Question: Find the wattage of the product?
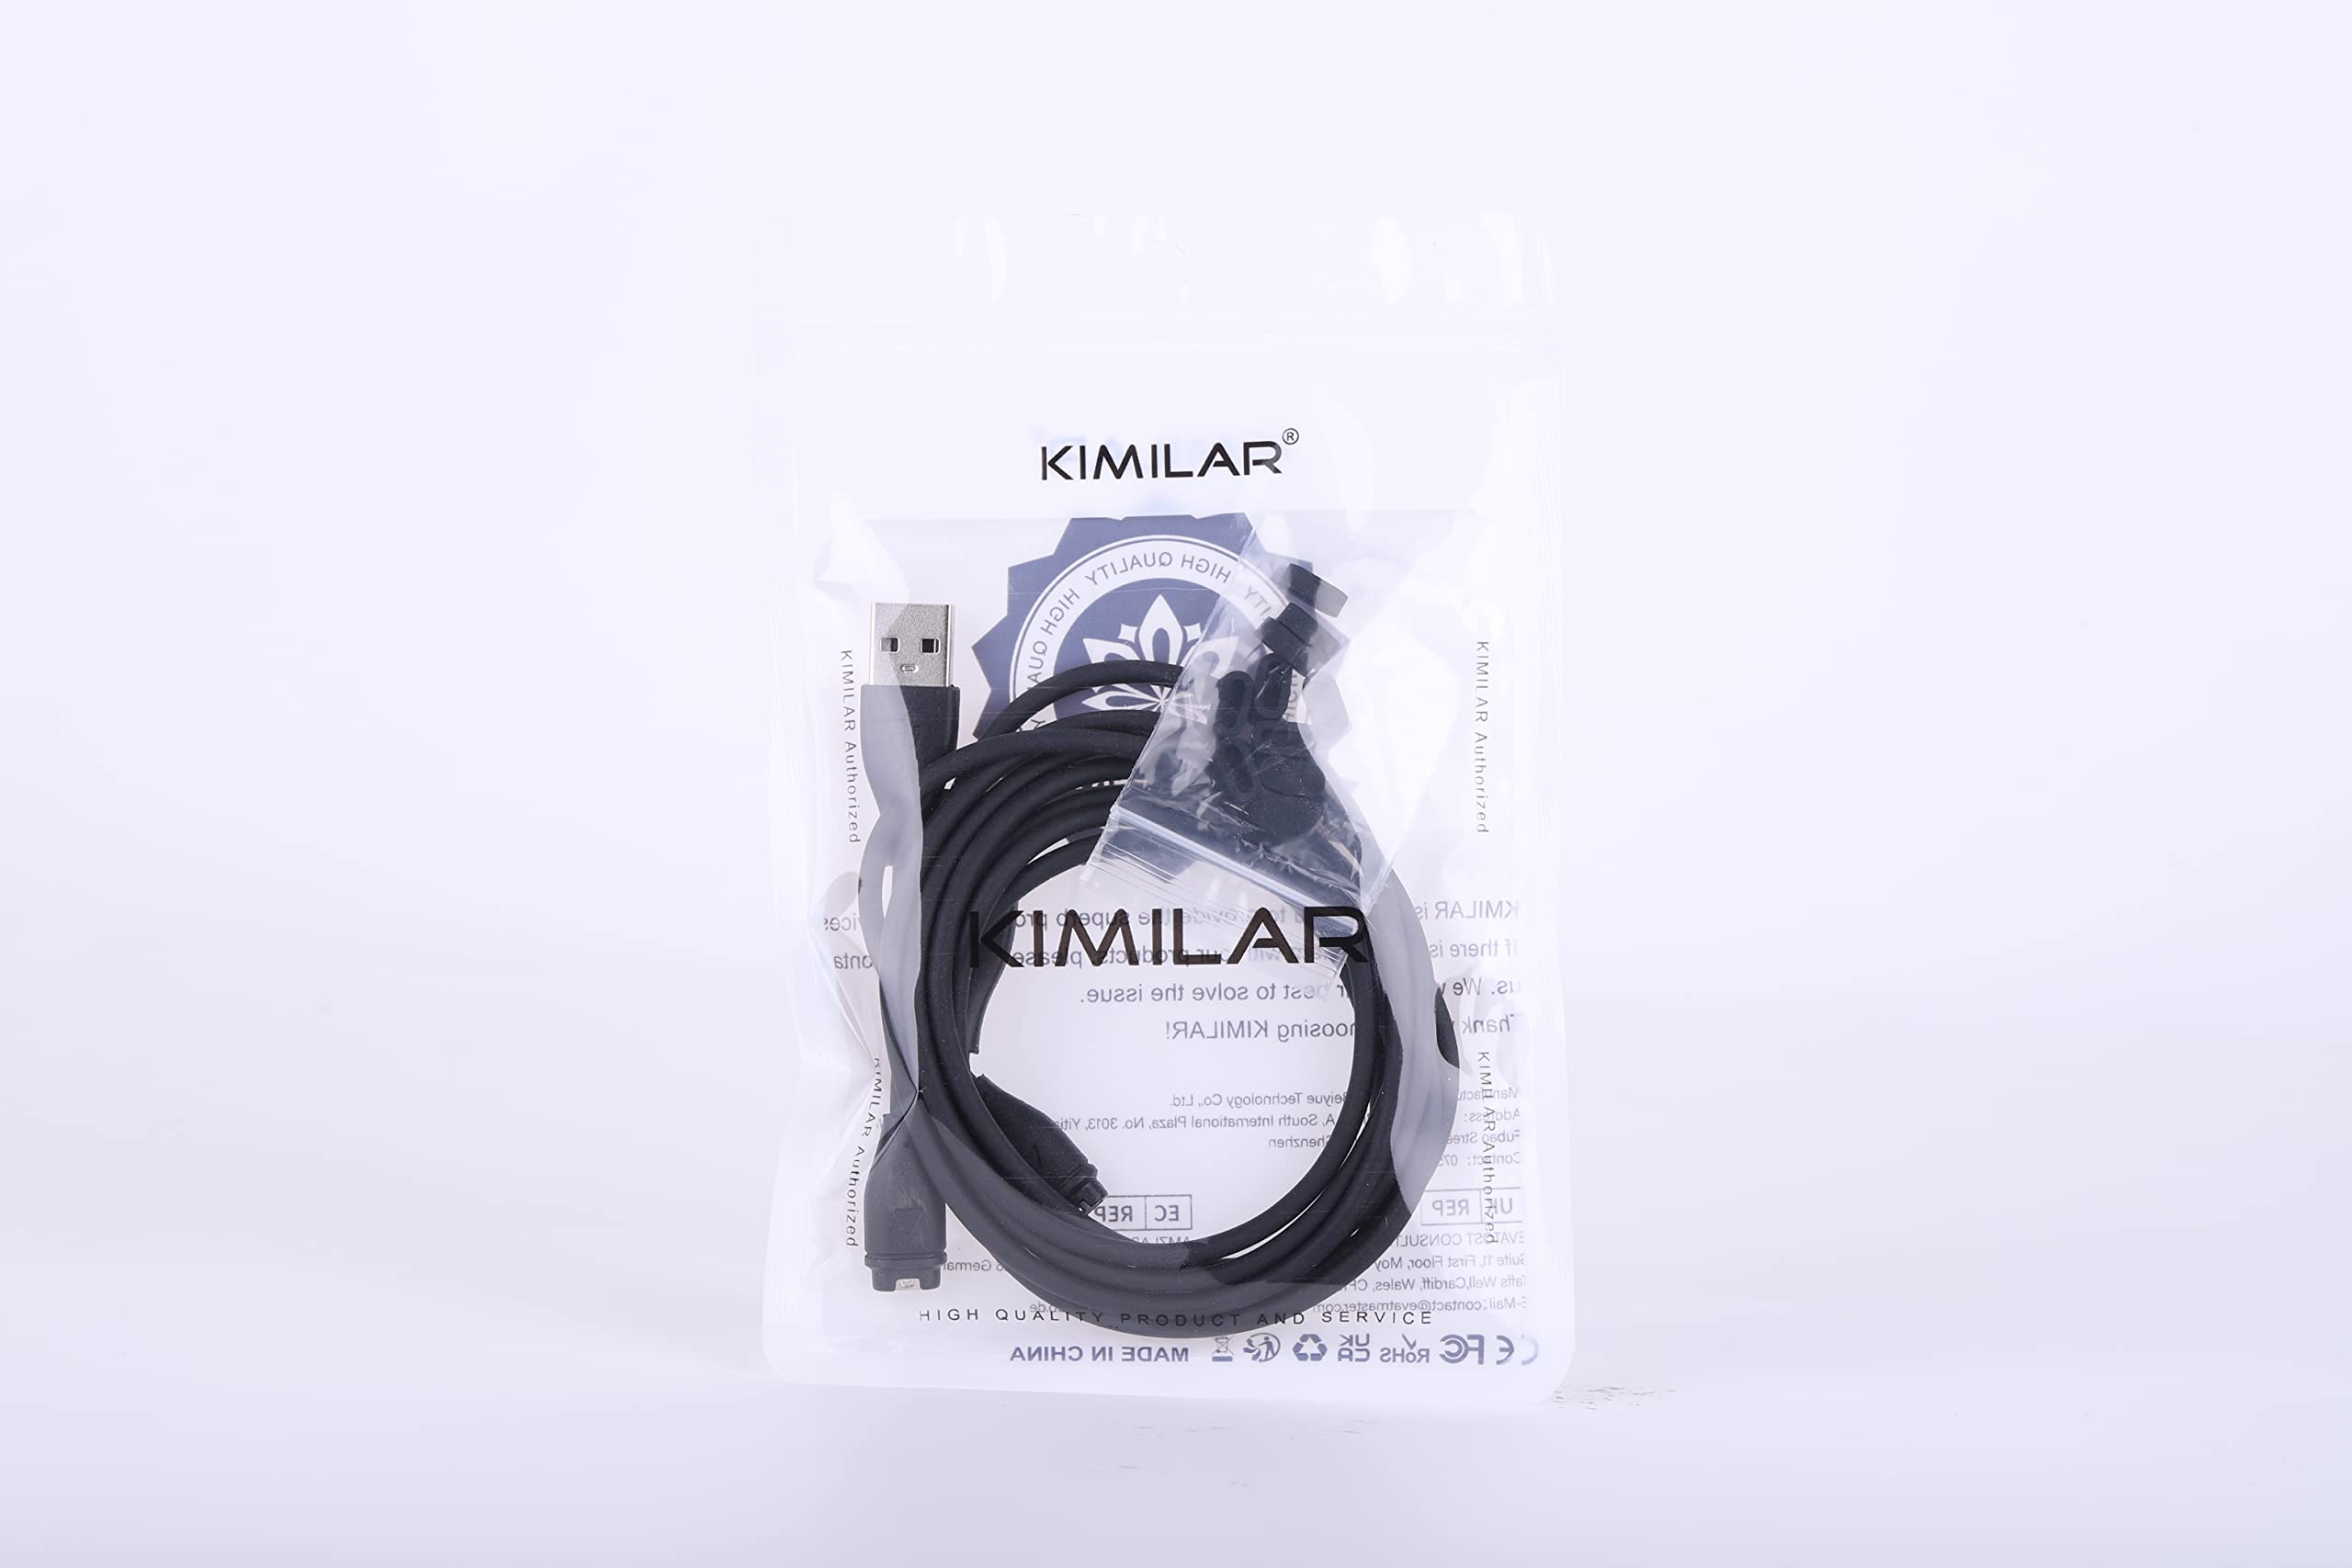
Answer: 4.833333333333333 watt